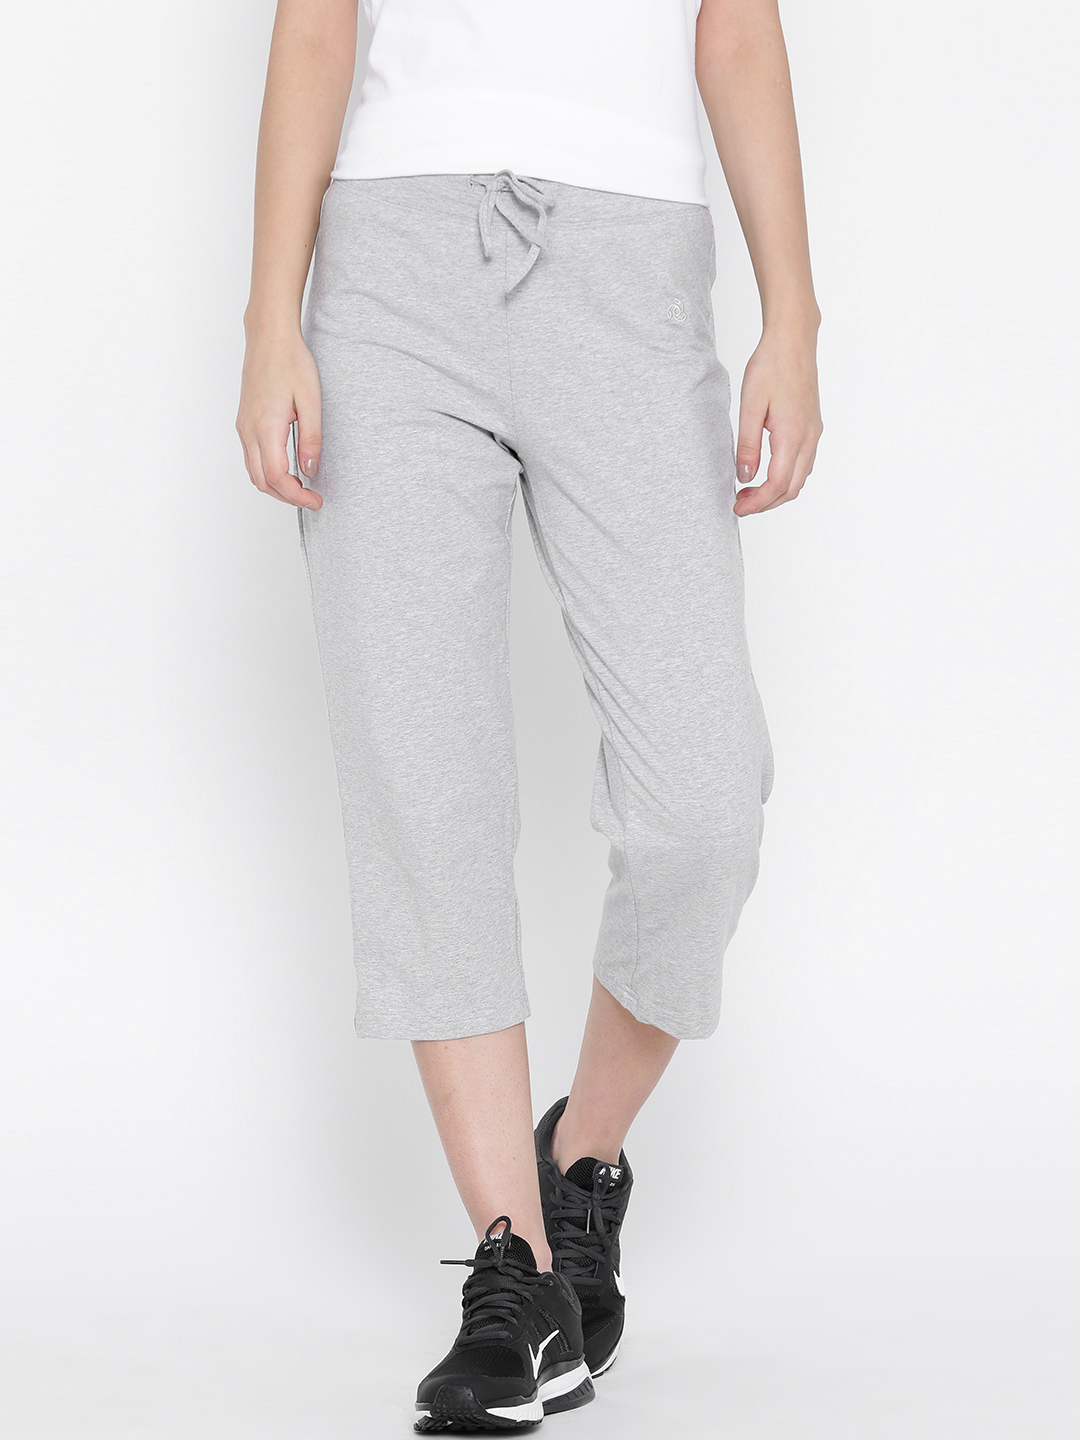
Jockey Women Grey Melange Knit Capris 1300
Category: Apparel / Bottomwear / Capris
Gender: Women
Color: Grey Melange
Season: Summer 2018
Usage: Casual